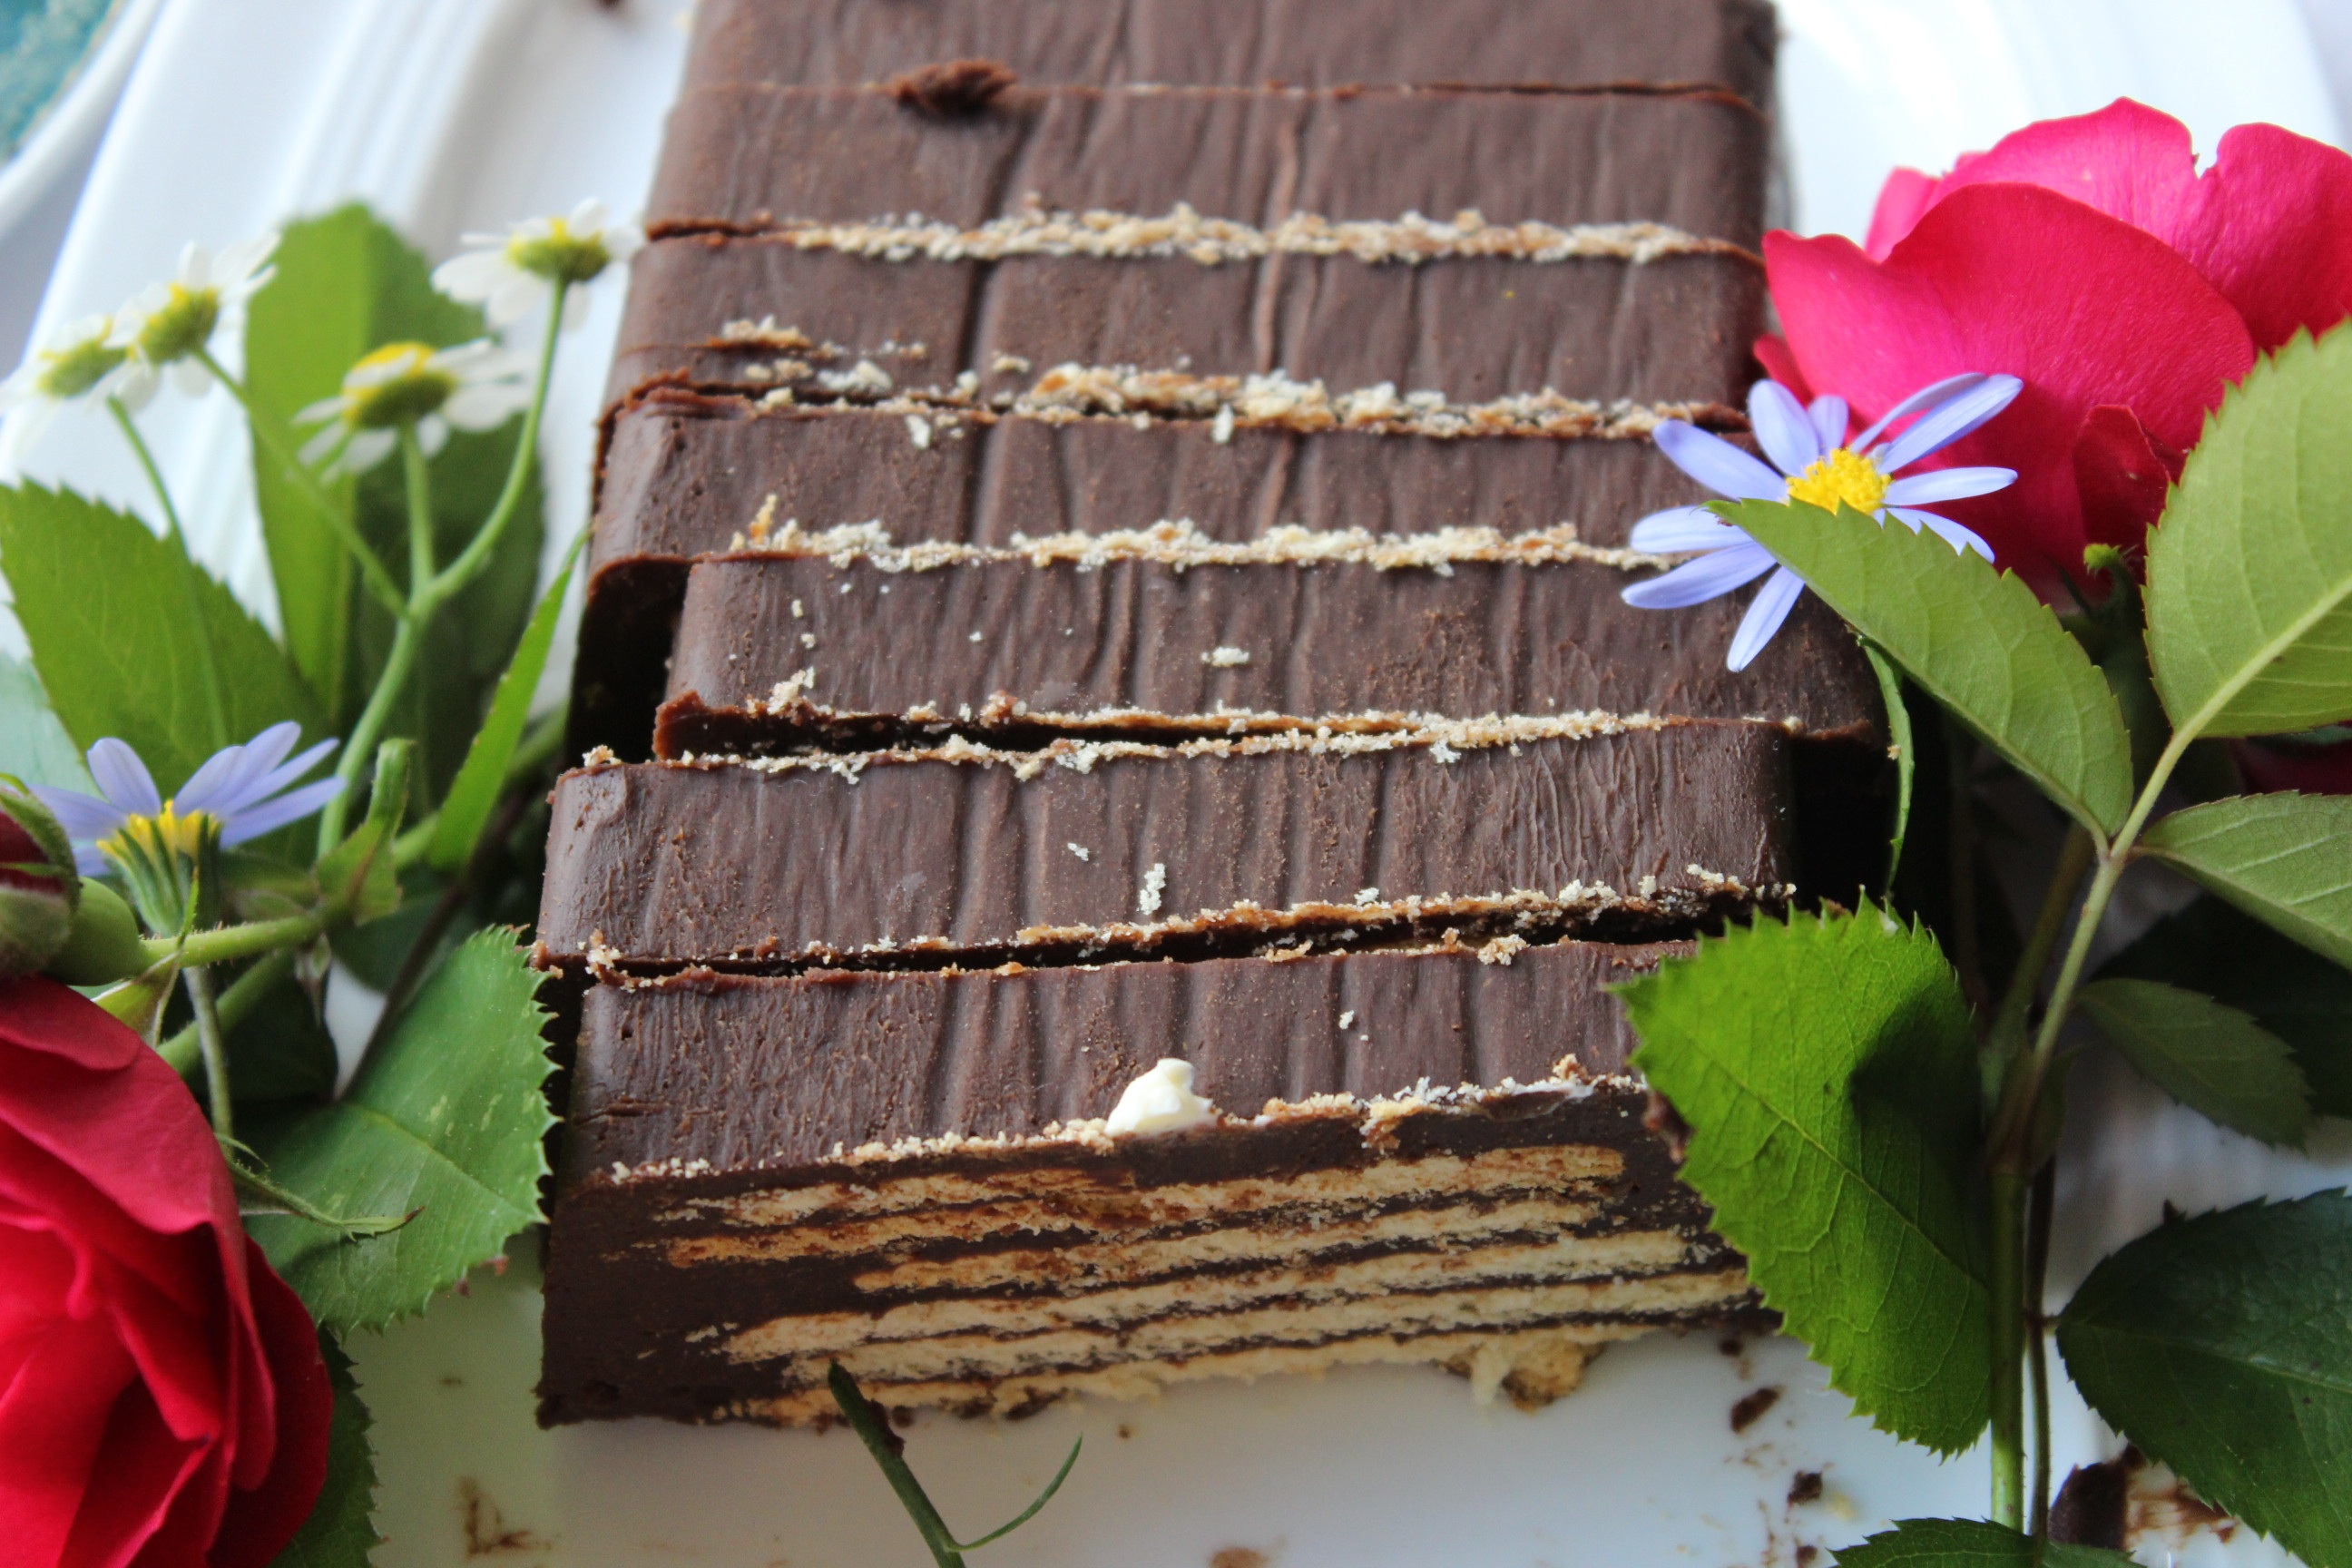
retro, flower, love, food, dessert, cake, ornament, deco, icing, decorative